2016 Shanghai International Film Festival

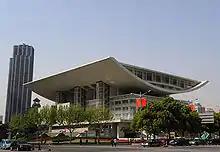
Shanghai Grand Theater

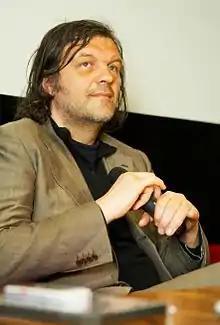
Emir Kusturica, president of the jury for the Golden Goblet Award

The 2016 Shanghai International Film Festival was the 19th such festival devoted to international cinema held in Shanghai, China.